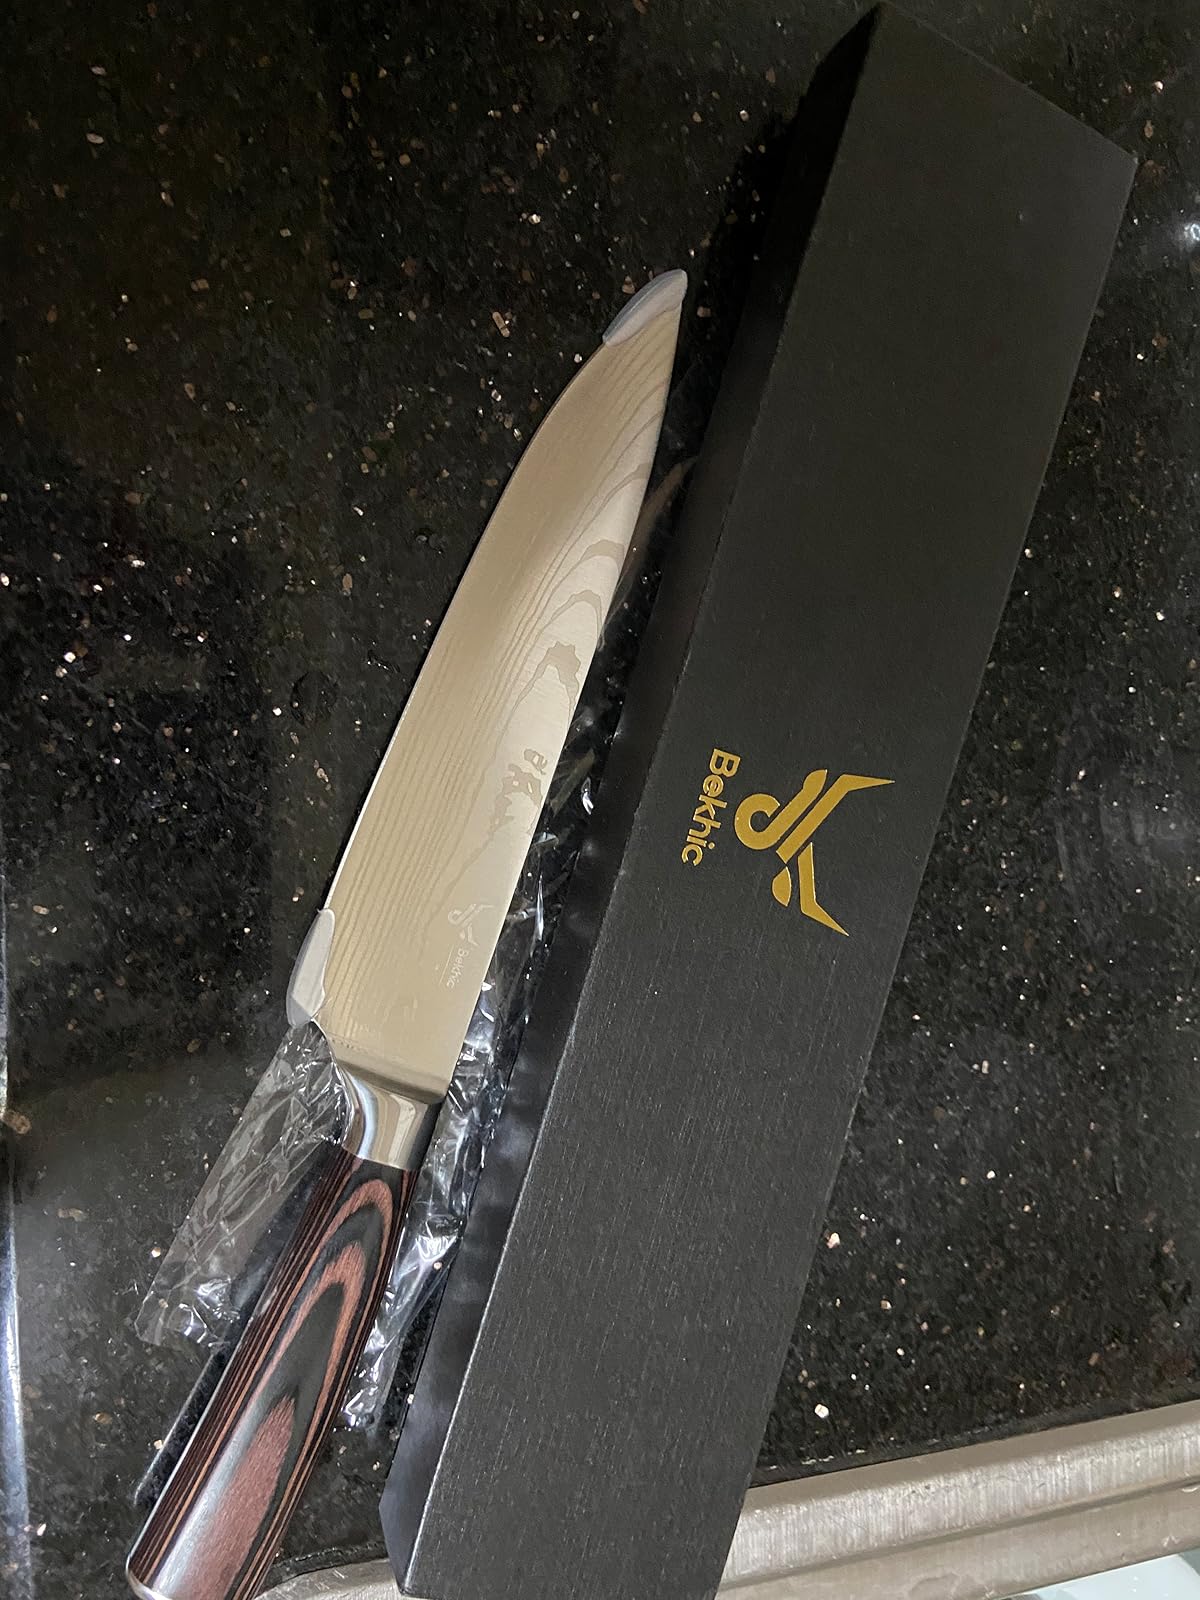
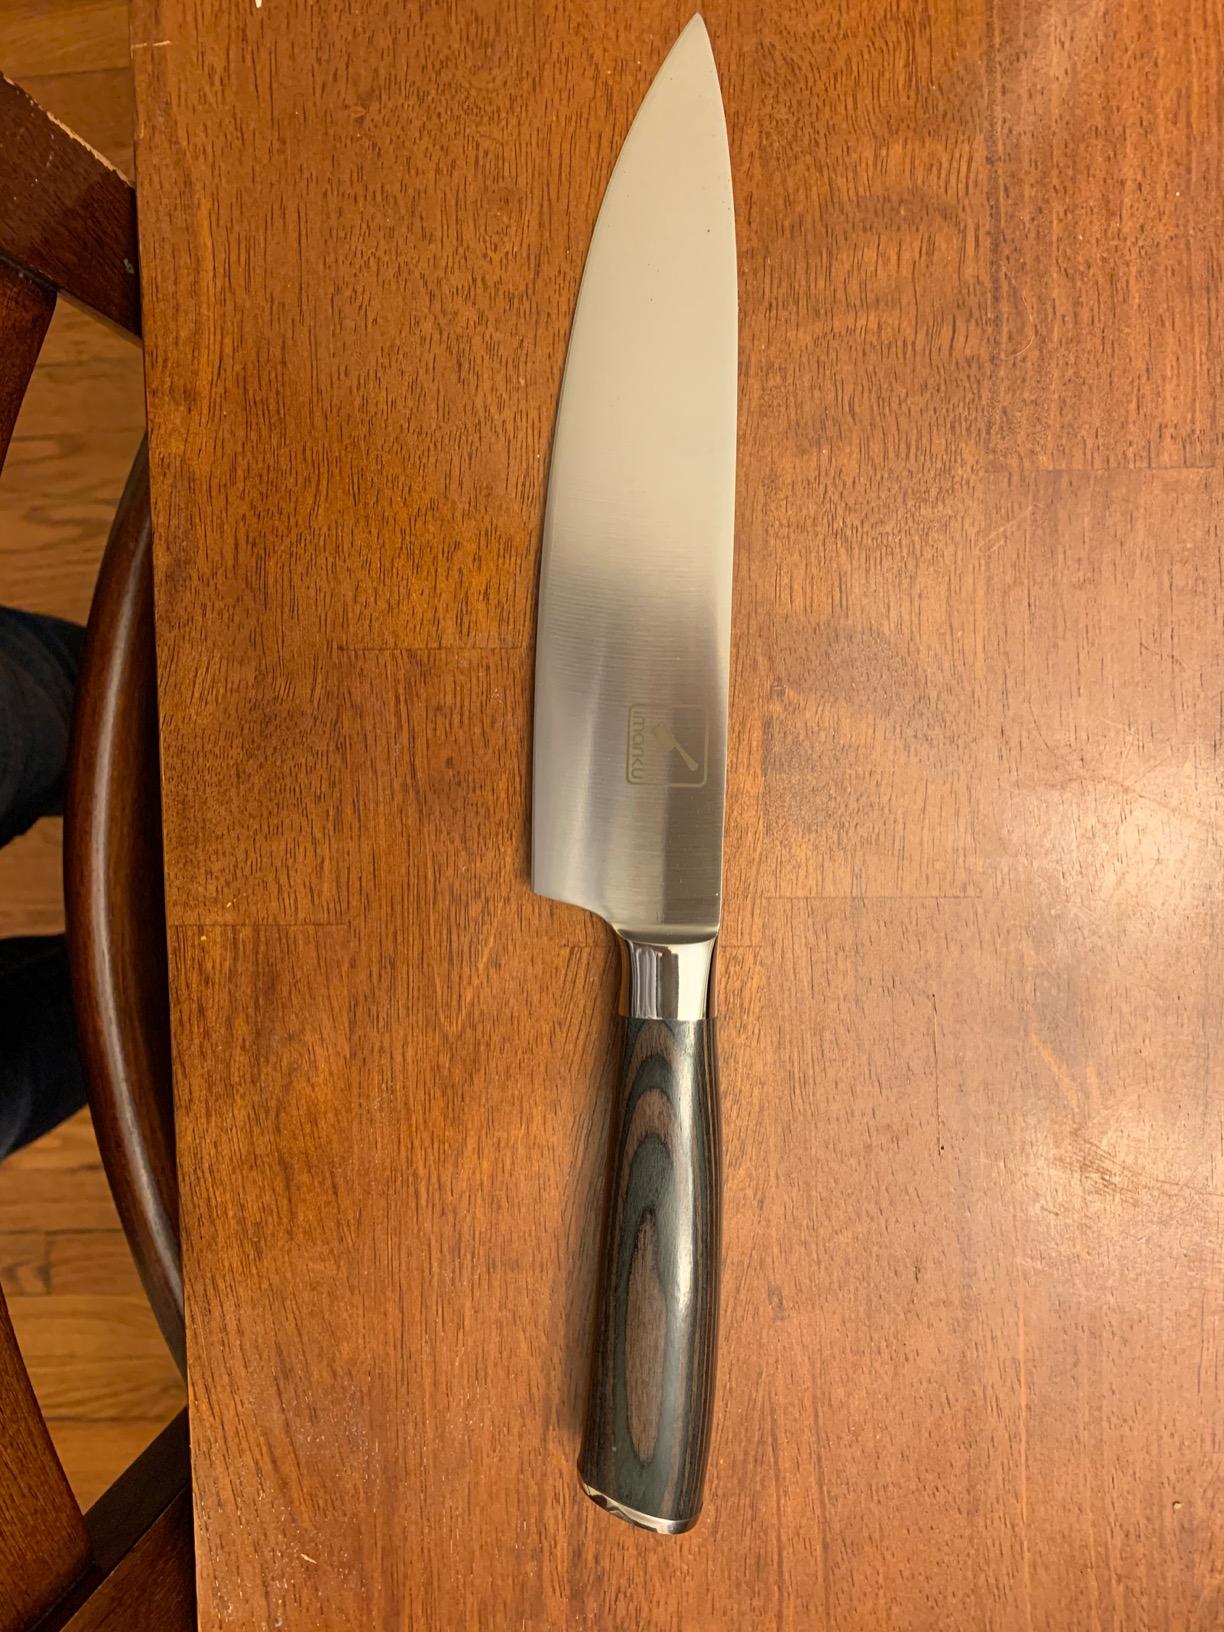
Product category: items_knife
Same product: no